Sassnitz

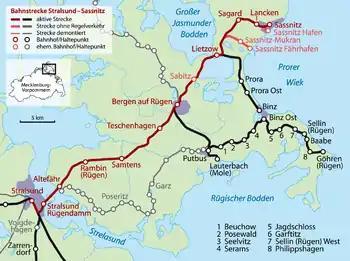
Route of the Stralsund–Sassnitz railway

The "glass station" has lost its function as a result of the expansion of the new Sassnitz Ferry Port and today houses an exhibition and events hall as well as the Museum for Underwaterarchaeology. Here there are several exhibits of the Ralswiek boat discovery.